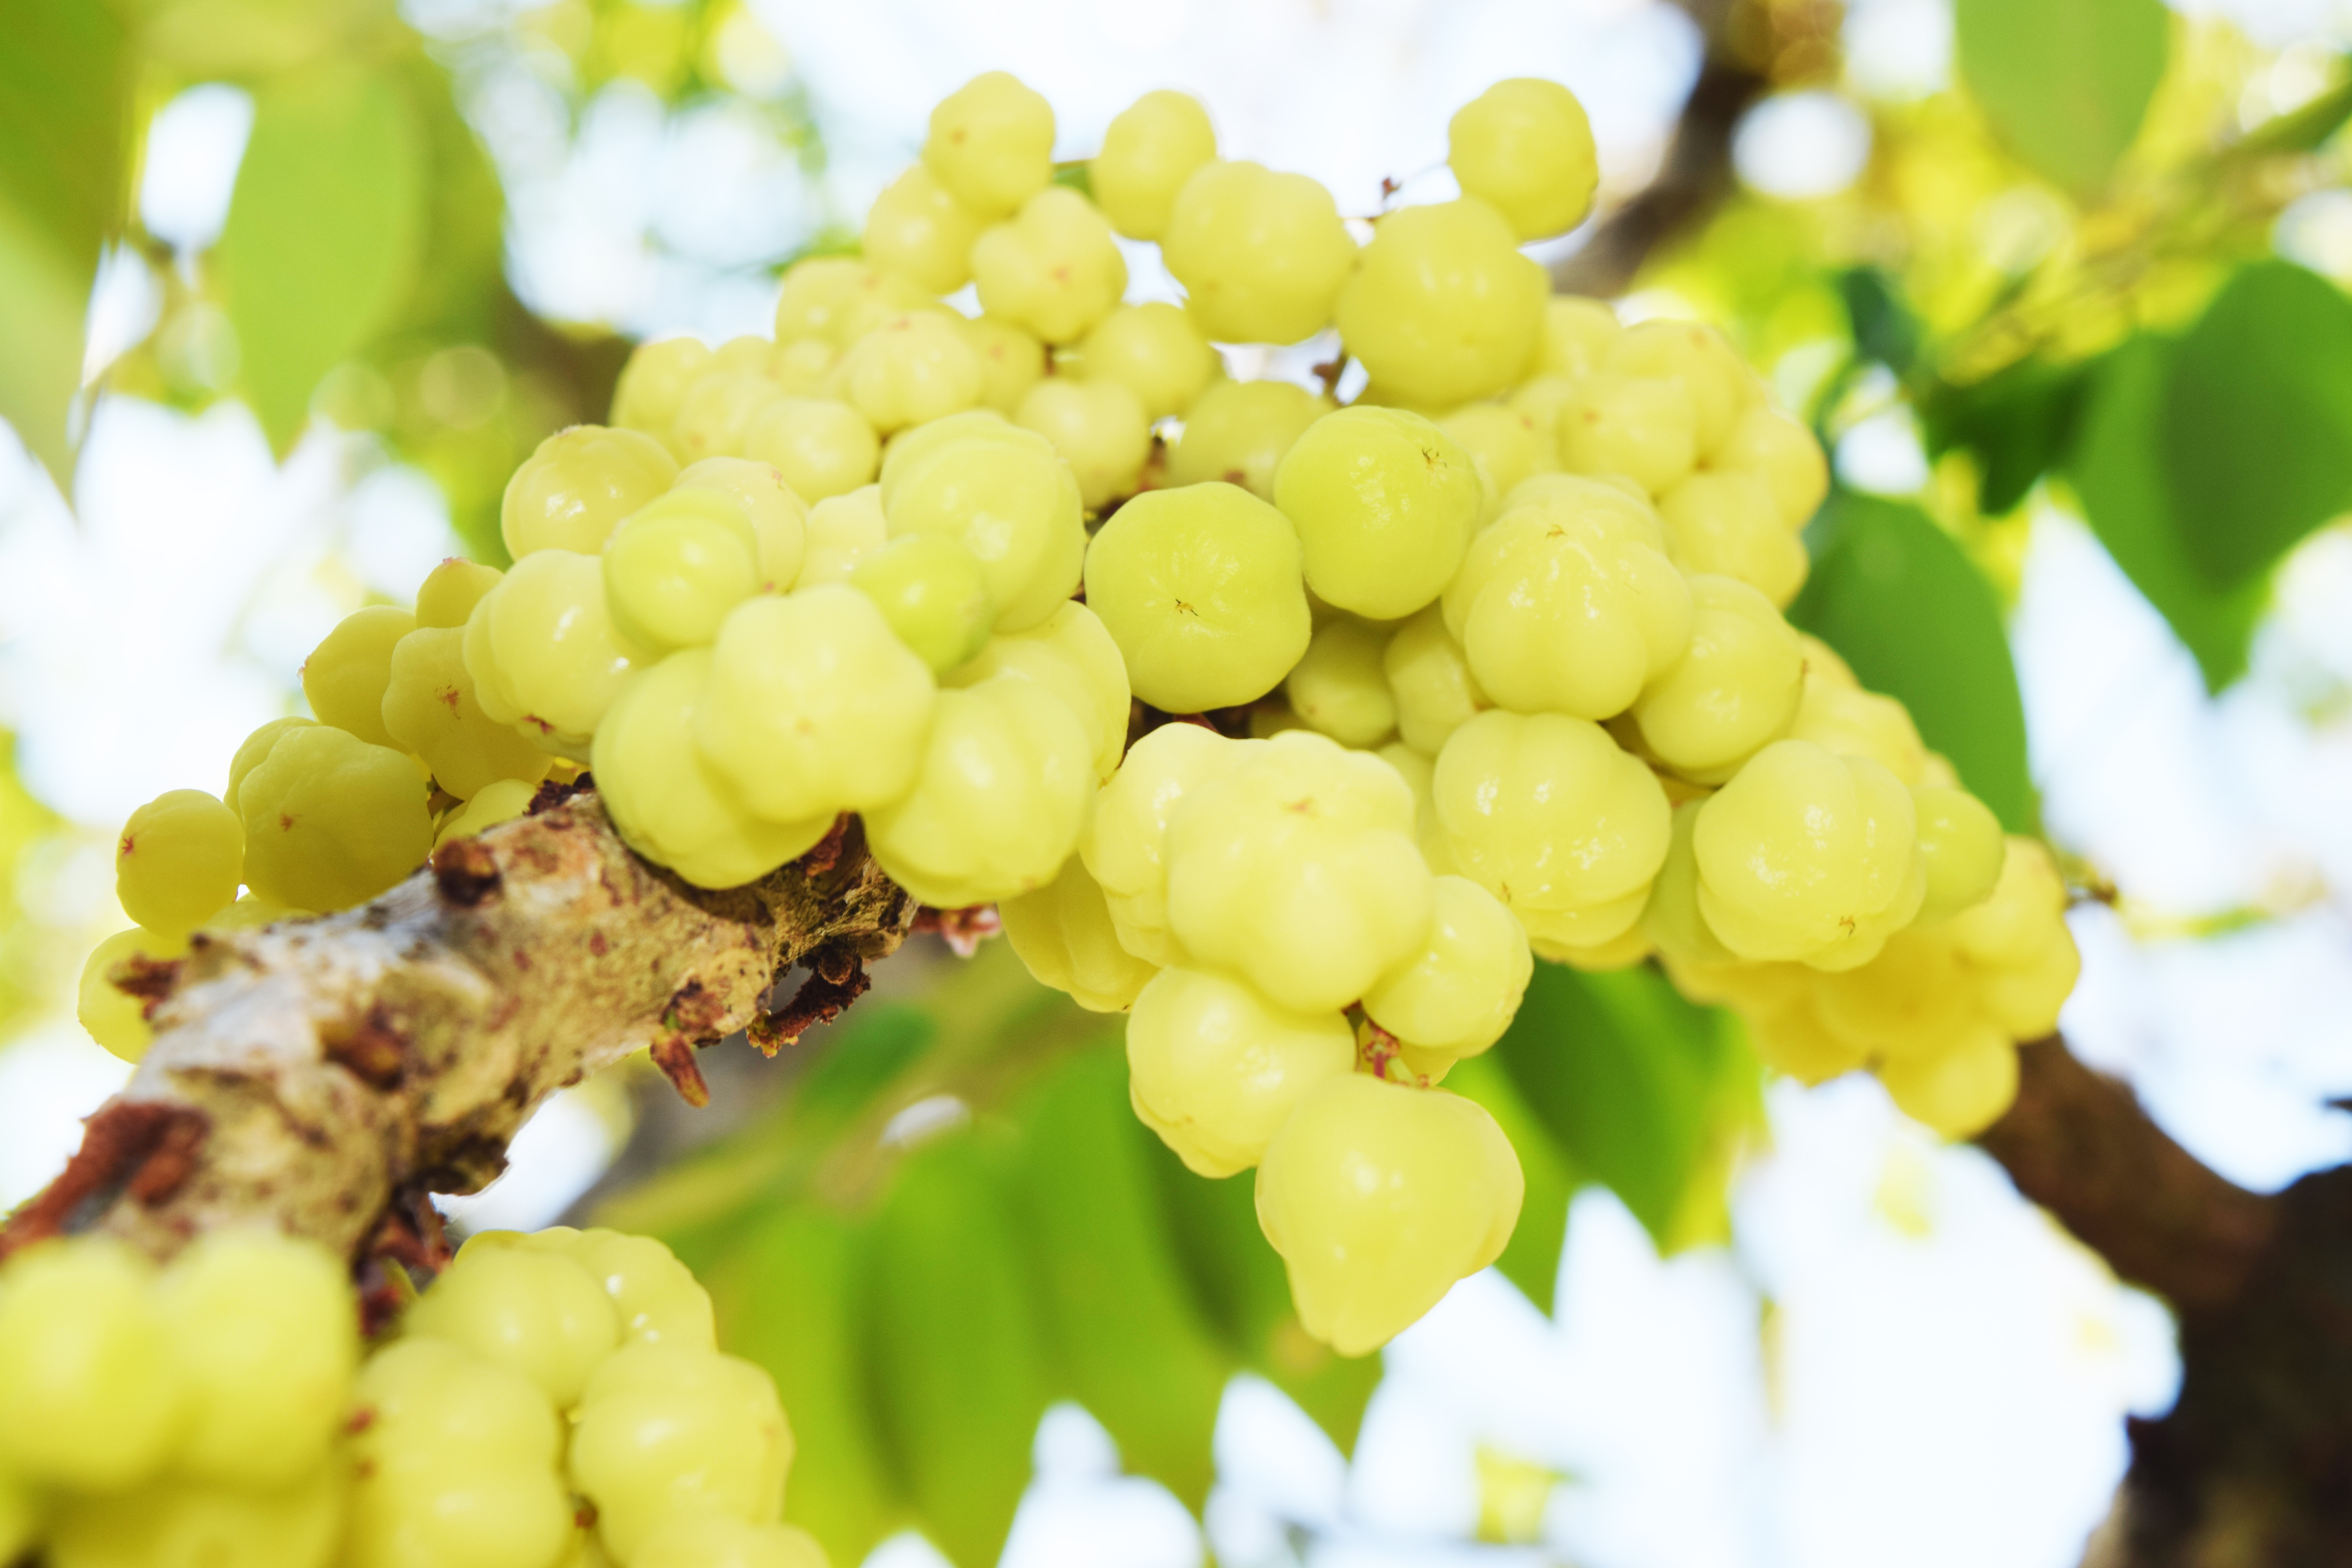
plant, grape, fruit, flower, food, produce, agriculture, flora, shrub, macro photography, flowering plant, vitis, sultana, land plant, grapevine family, star gooseberry, phyllanthus acidus